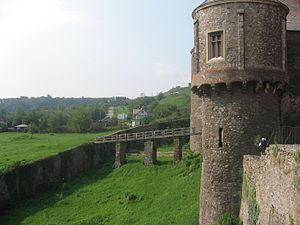
Le château de Hunedoara, dit aussi Château des Corvin, est le plus grand château de Roumanie. Il se trouve à Hunedoara, dans le Pays de Hațeg, au sud-ouest de la Transylvanie.